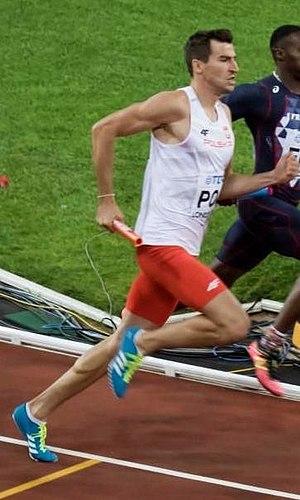
Rafał Omelko est un athlète polonais, spécialiste du 400 m.